2022 Muhammad remarks controversy

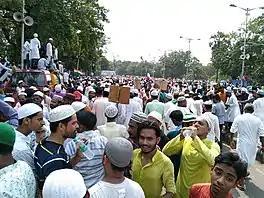

The 2022 Muhammad remarks row began on 27 May 2022, when Nupur Sharma, a spokeswoman of India's ruling party, Bharatiya Janata Party (BJP), made remarks about Muhammad, the founder of Islam, in reply to remarks on the Hindu god, Shiva, on a Times Now debate on the Gyanvapi Mosque dispute, which sparked controversy. Sharma's comment was in reference to an account from "Sahih al-Bukhari" that Muhammad (aged 53) married Aisha when she was six-years old, and the marriage was consummated when Aisha was nine. The controversy escalated on 1 June, when Naveen Kumar Jindal, the Delhi BJP media chief, made similar remarks on Twitter. By 4 June, the remarks had been widely shared on social media, and were trending among the top 10 hashtags in all the countries of the Gulf Cooperation Council (GCC) and Turkey. On the contrary, they were defended by far-right politicians in Europe, like Geert Wilders, who cited Sharma's right to freedom of speech.